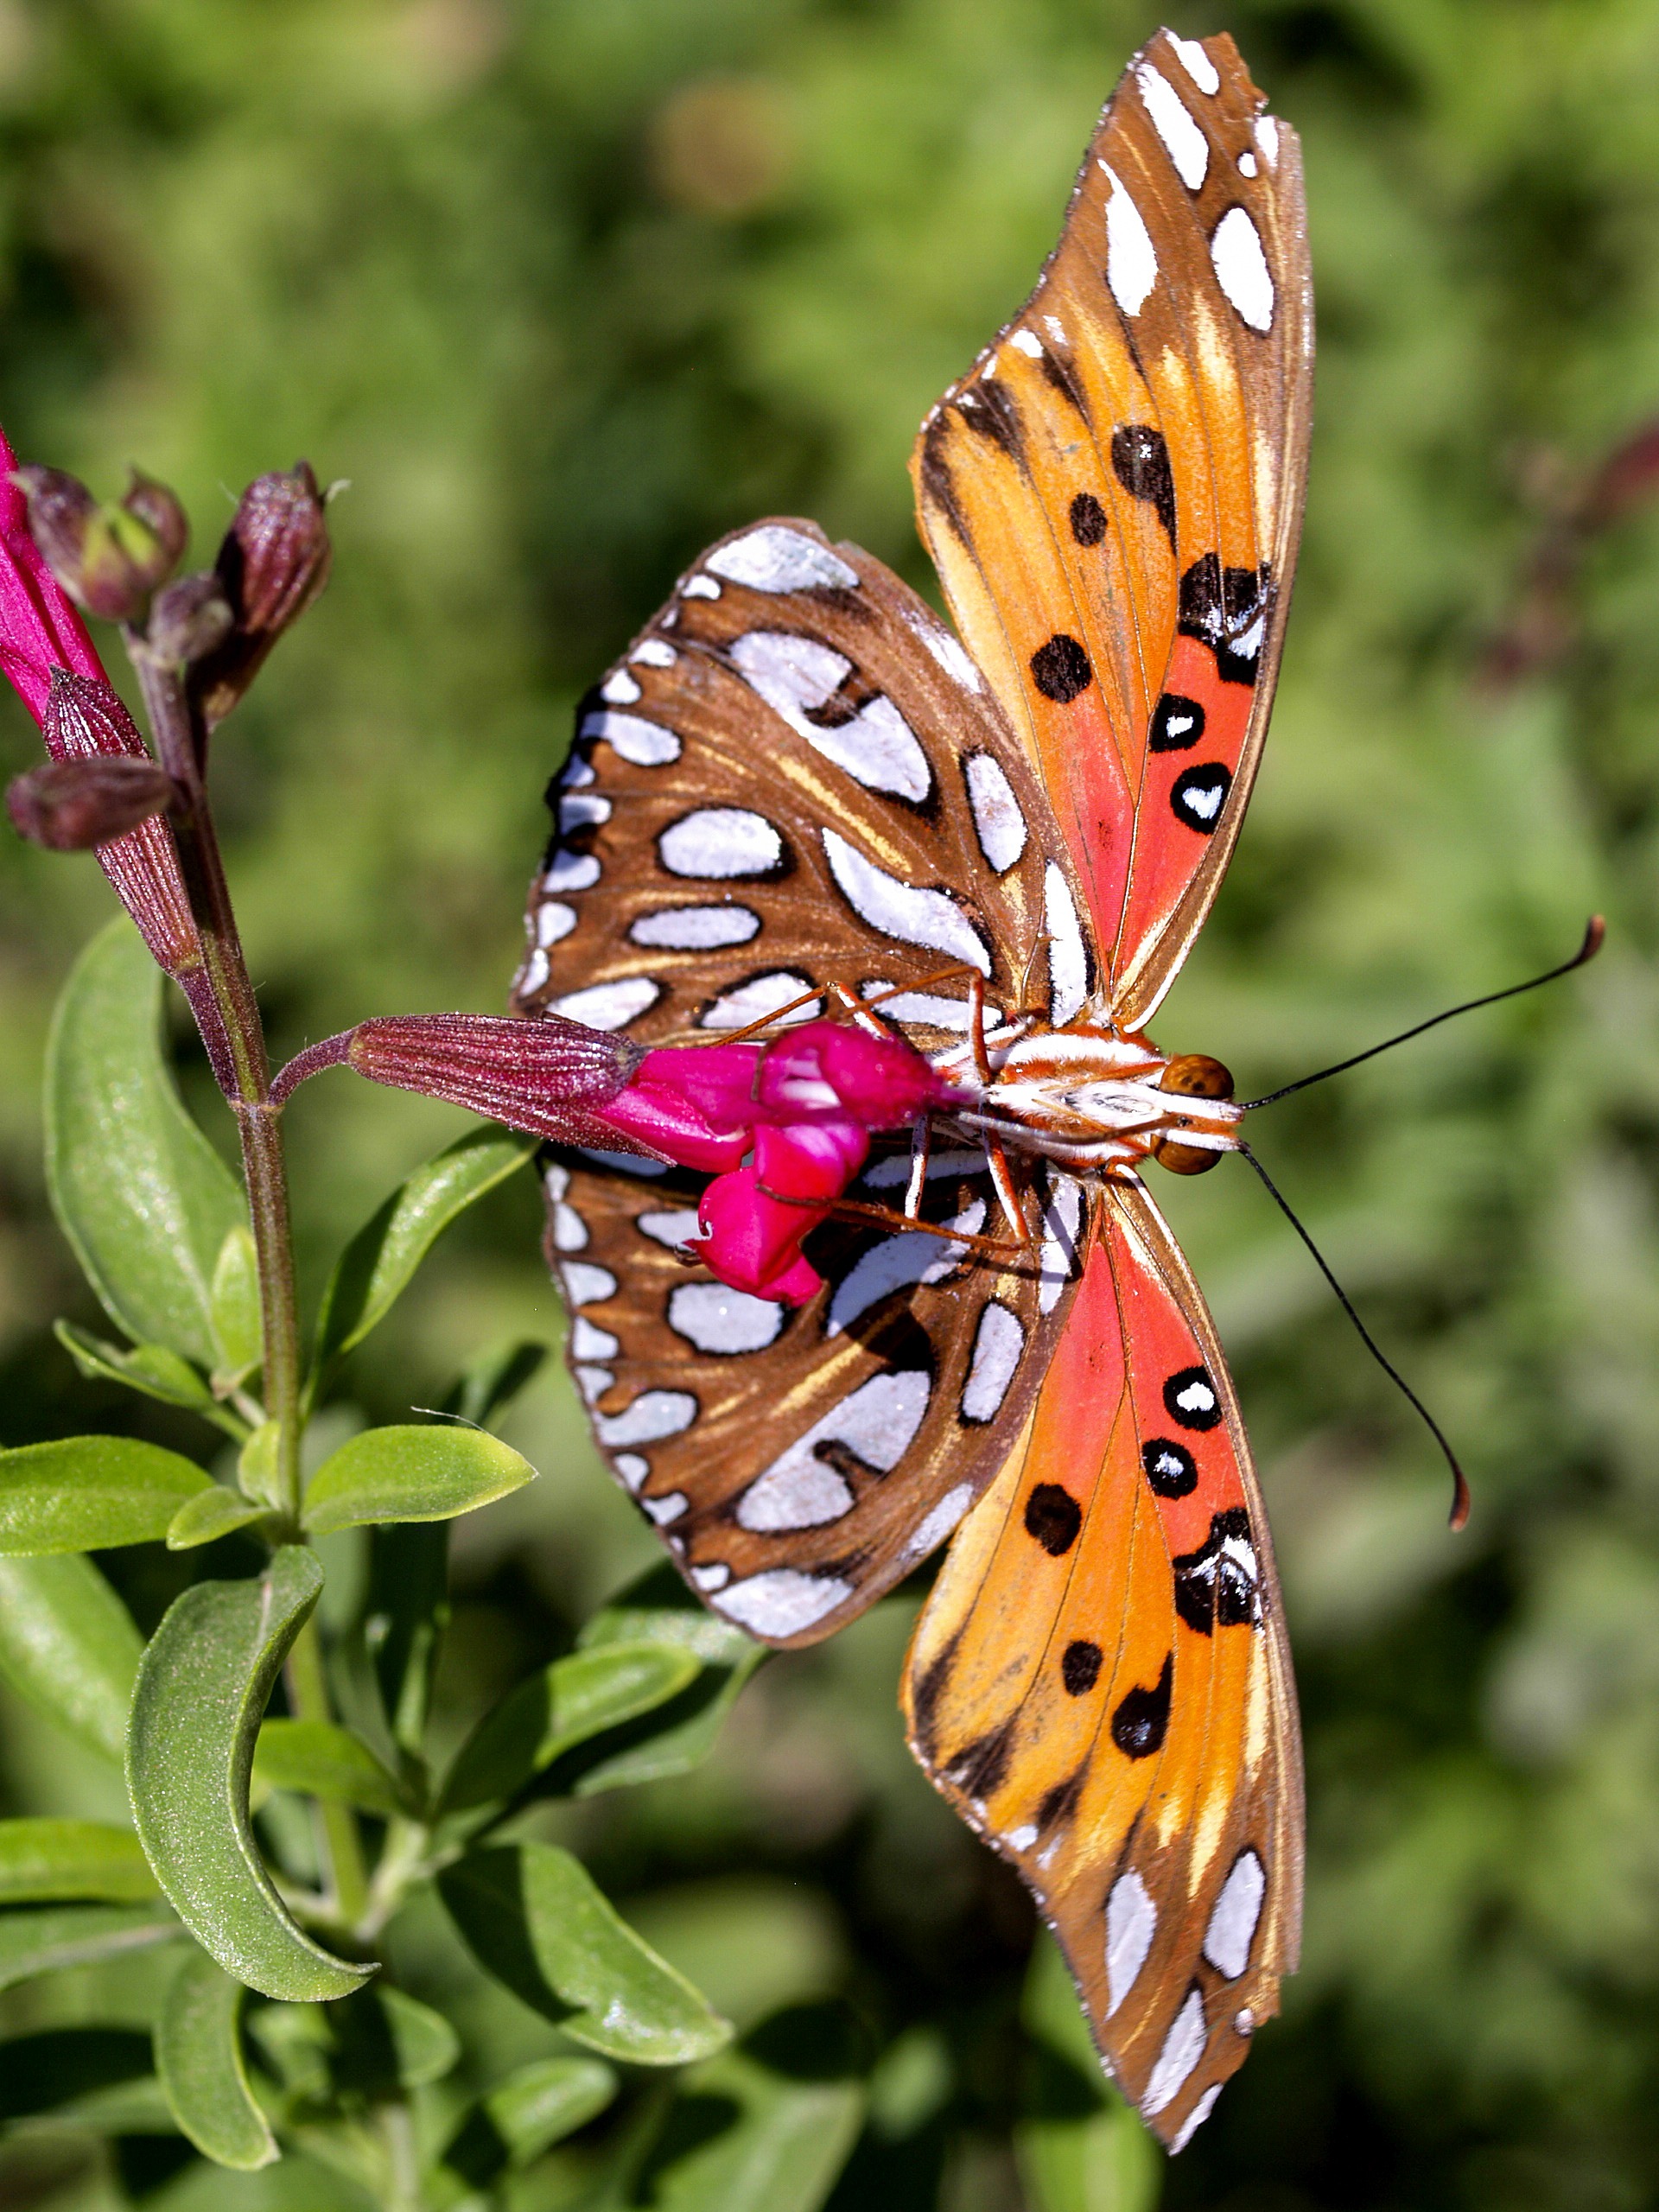
nature, flower, insect, macro, moth, butterfly, colorful, invertebrate, close up, monarch butterfly, beautiful, nectar, pieridae, macro photography, organism, arthropod, pollinator, moths and butterflies, lycaenid, brush footed butterfly